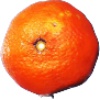
Label: clementine